Fark

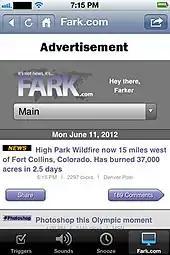
Screenshot depicting the design of the Fark iPhone app (2012)

Fark tweaked its site design a little more on June 1, 2011, with the comment, "Fark's redesign will go live at 5PM EST. Heads-up for those of you who missed the other warning threads and need a place to completely lose your mind." Having learned from the controversy caused by the 2007 redesign, Curtis introduced the new site as a preview one week (two weeks for TotalFark users) prior to June 1, to allow users to comment on the changes and provide feedback on where things were broken. The primary reason for the redesigned site is to make it easier to use and more intuitive. The site's tagline was changed from "It's not news, it's FARK" to "We don't make news. We mock it." The music tab was also dropped, due to low usage – content was rolled into the Showbiz or Video tab, where most of the content was already cross-posted anyway. An overhaul to the Fark Mobile Web site was not done at this time, but Curtis did say that small changes would be implemented over time to make the mobile site more consistent with the overall design of the new site.